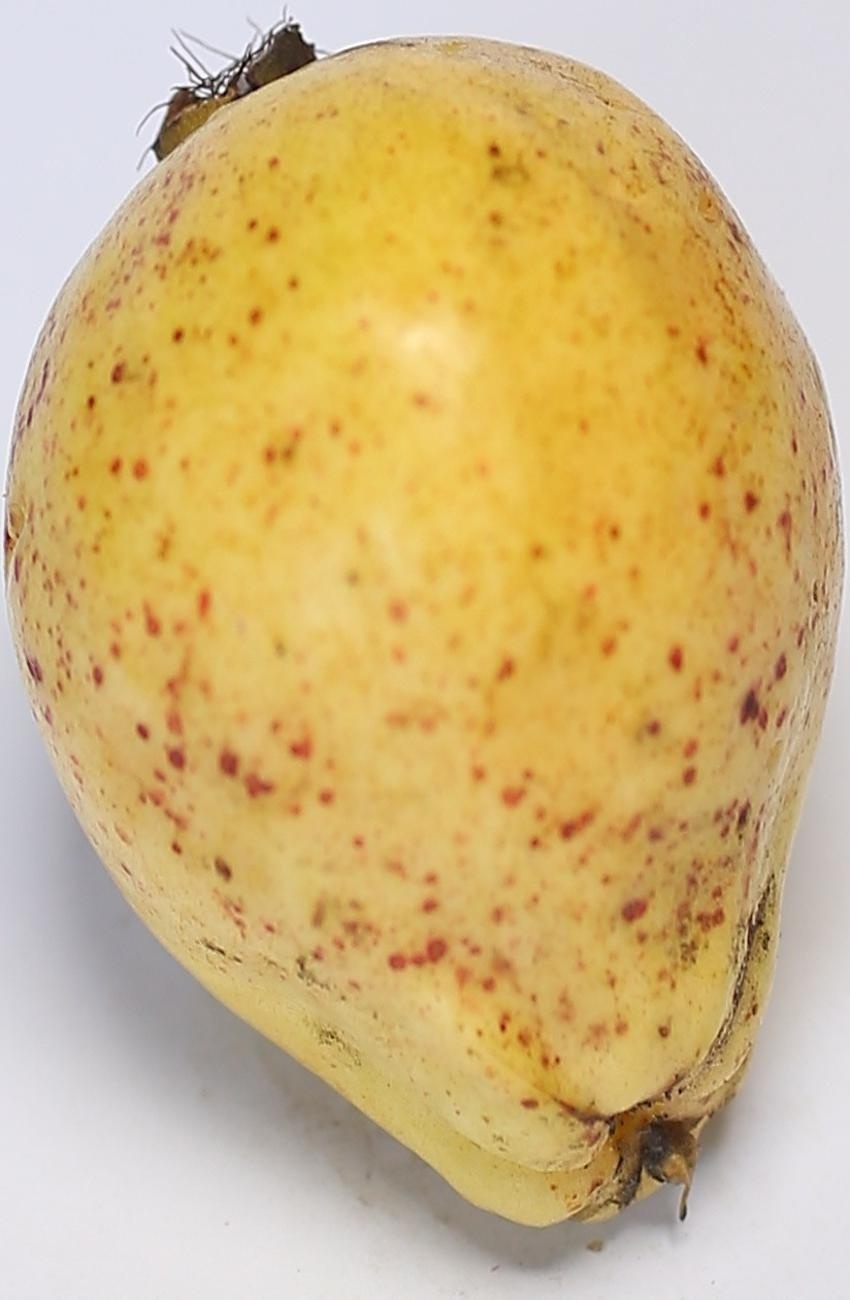
Maturity: ripe
Variety: riyali